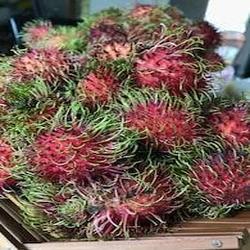
Label: Rambutan